History of Limerick

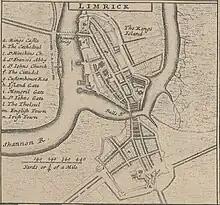
Herman Moll's map of Limerick c. 1714

The arrival of the Normans to the area in 1173 changed everything. Domnall Mór Ua Briain, the last styled King of Limerick, burned the city to the ground in 1174 in a bid to keep it from the hands of the new invaders. After he died in 1194, the Normans finally captured the area in 1195, under the leadership of Prince John. In 1197, King Richard I of England granted the city its first charter, and its first Mayor, Adam Sarvant, ten years before London. A castle, built on the orders of King John and bearing his name, was completed around 1200. Under the general peace imposed by Norman rule, Limerick prospered as a port and trading centre. By this time the city was divided into an area which became known as "English Town" on King's Island surrounded by high walls, while another settlement, named "Irish Town", where the Irish and Danes lived, had grown on the south bank of the river. In 1216 King John further granted the areas North (as far as a tributary of the Shannon) and South of the River to City to be known as the "Northern" and "Southern" Liberties. Around 1395 construction started on walls around Irishtown that were not completed until the end of the 15th century.